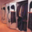
Label: wardrobe